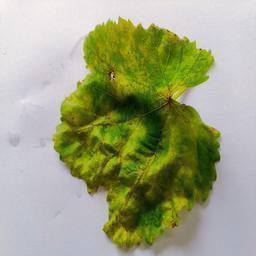
Label: Downy Mildew